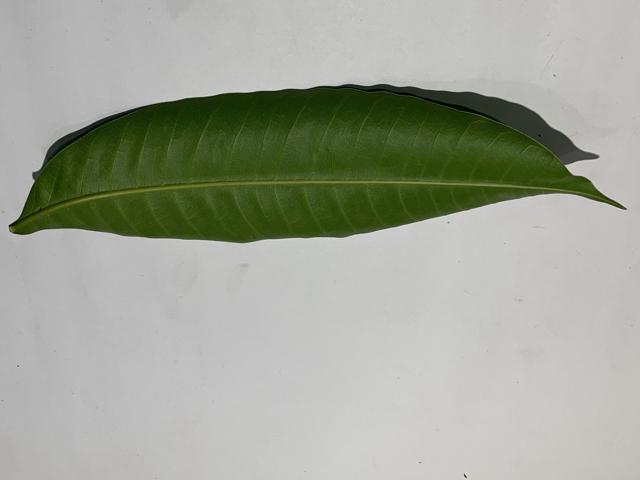
Mango leaf variety: Fazli